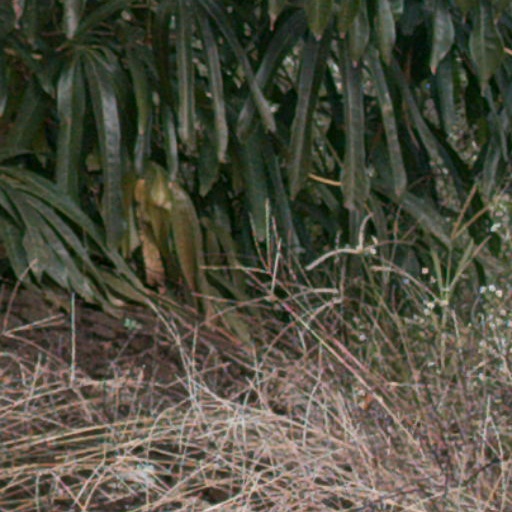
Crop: cassava